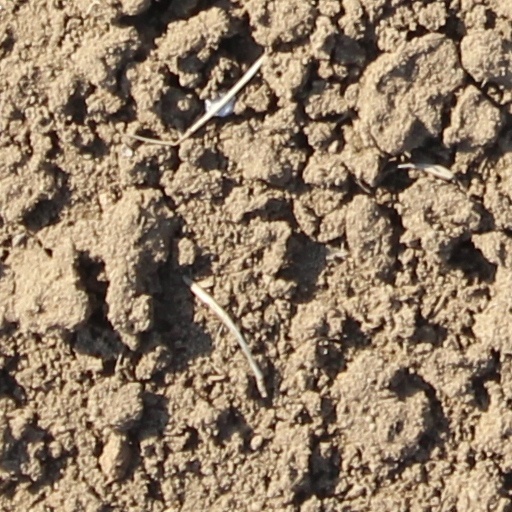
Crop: wheat